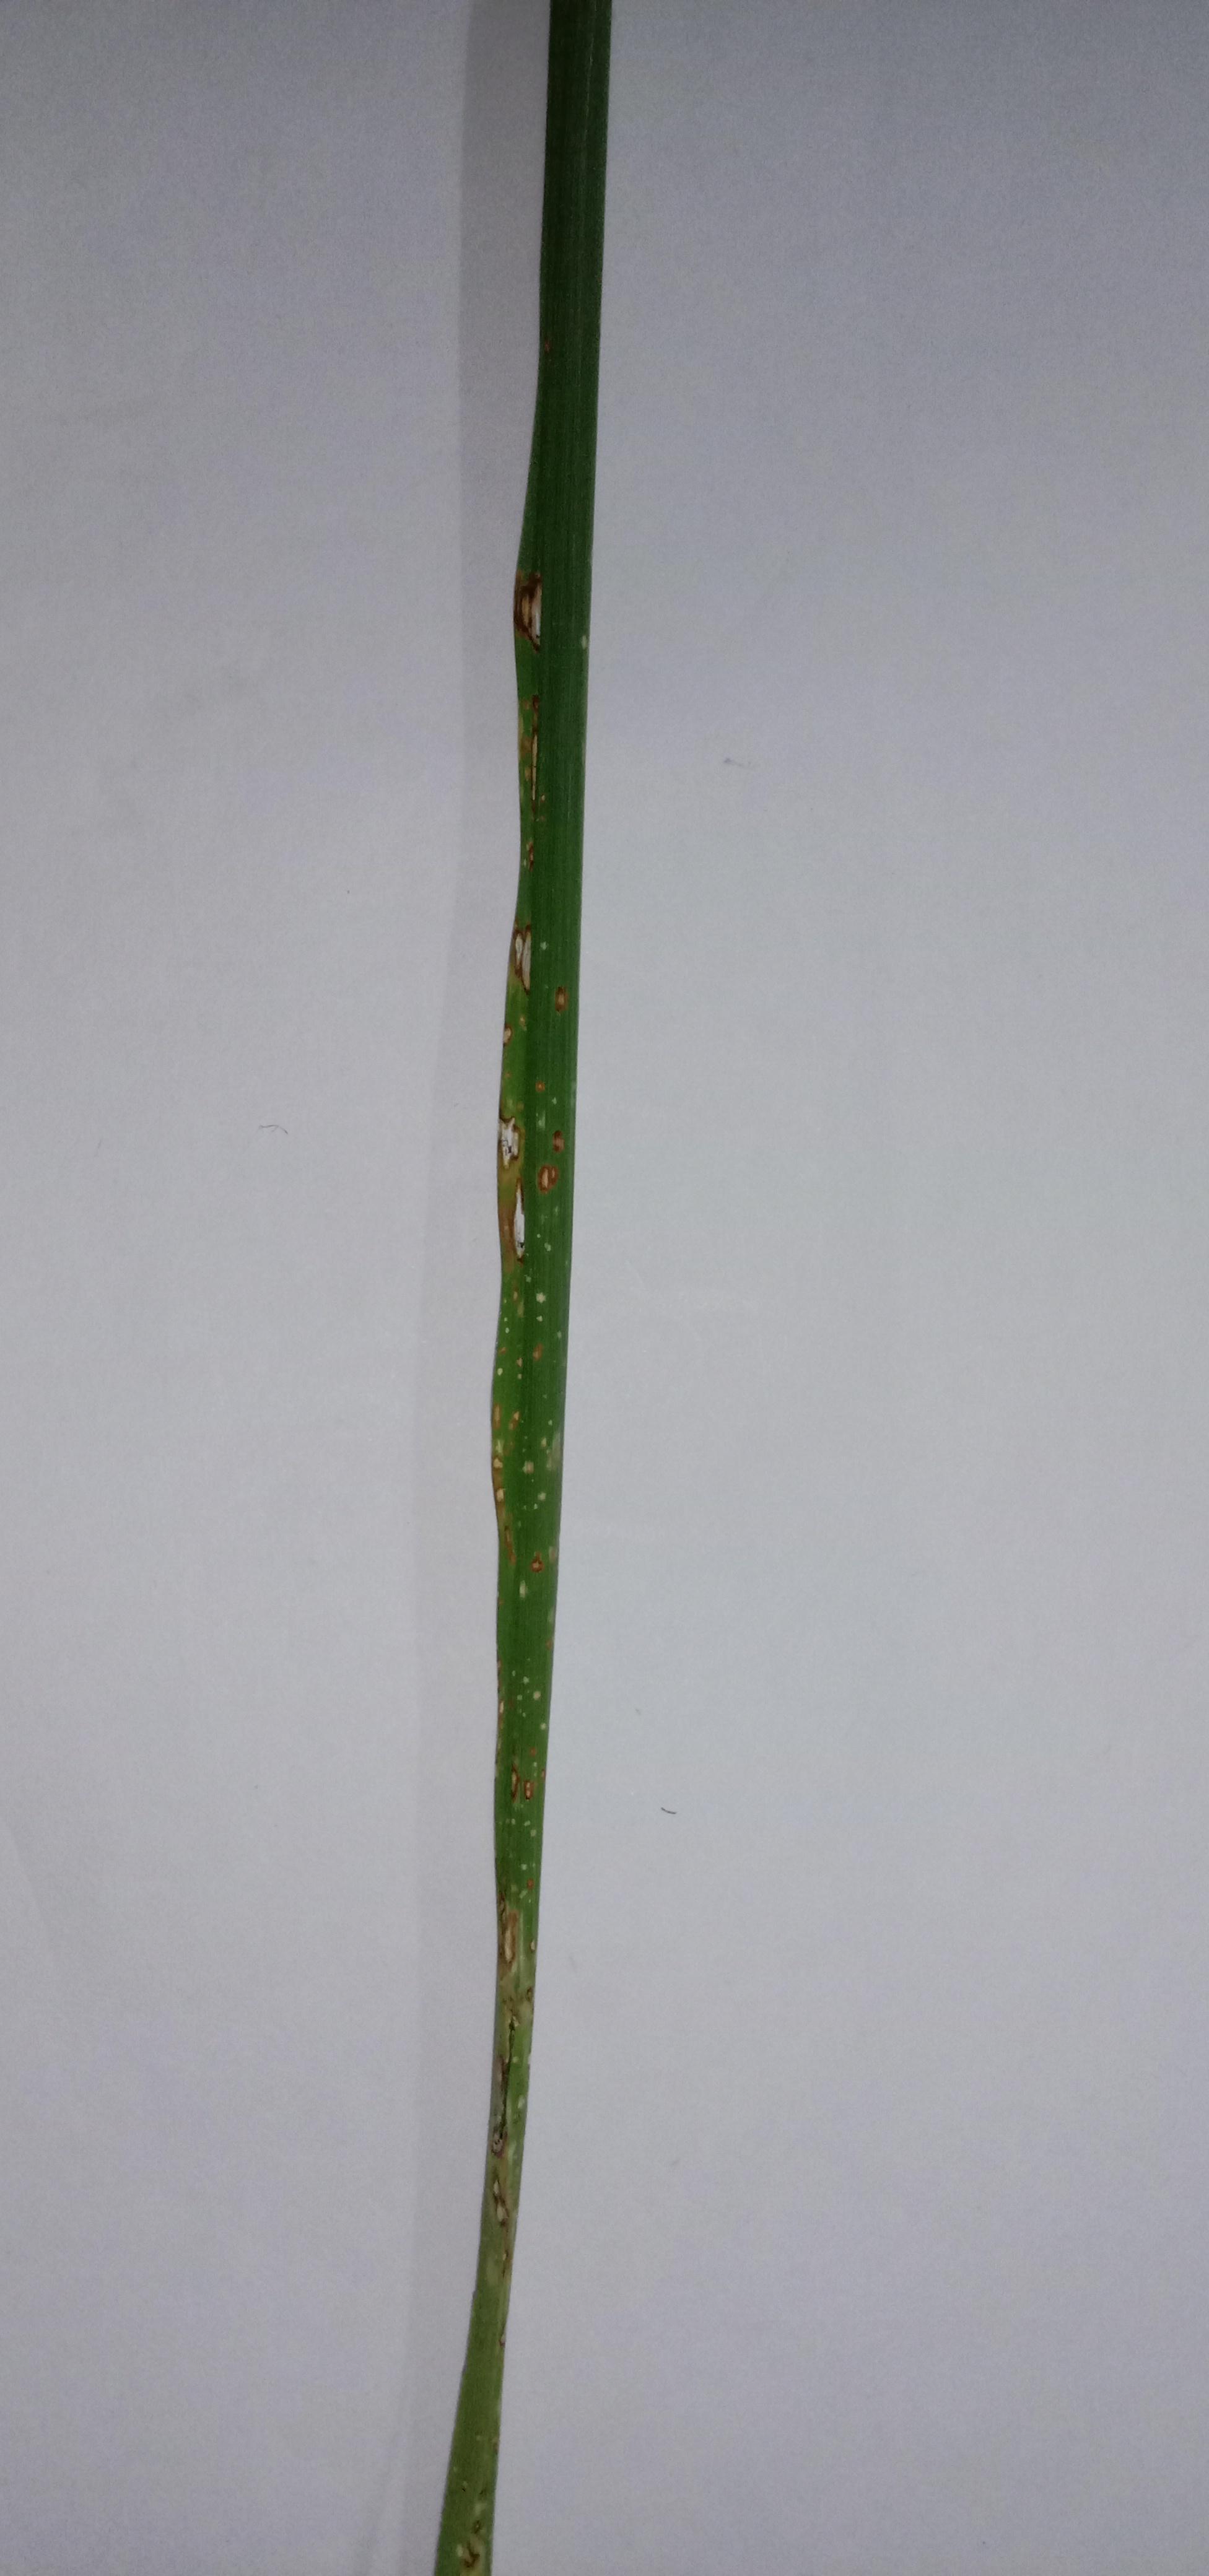
Label: Rice___Leaf_Blast